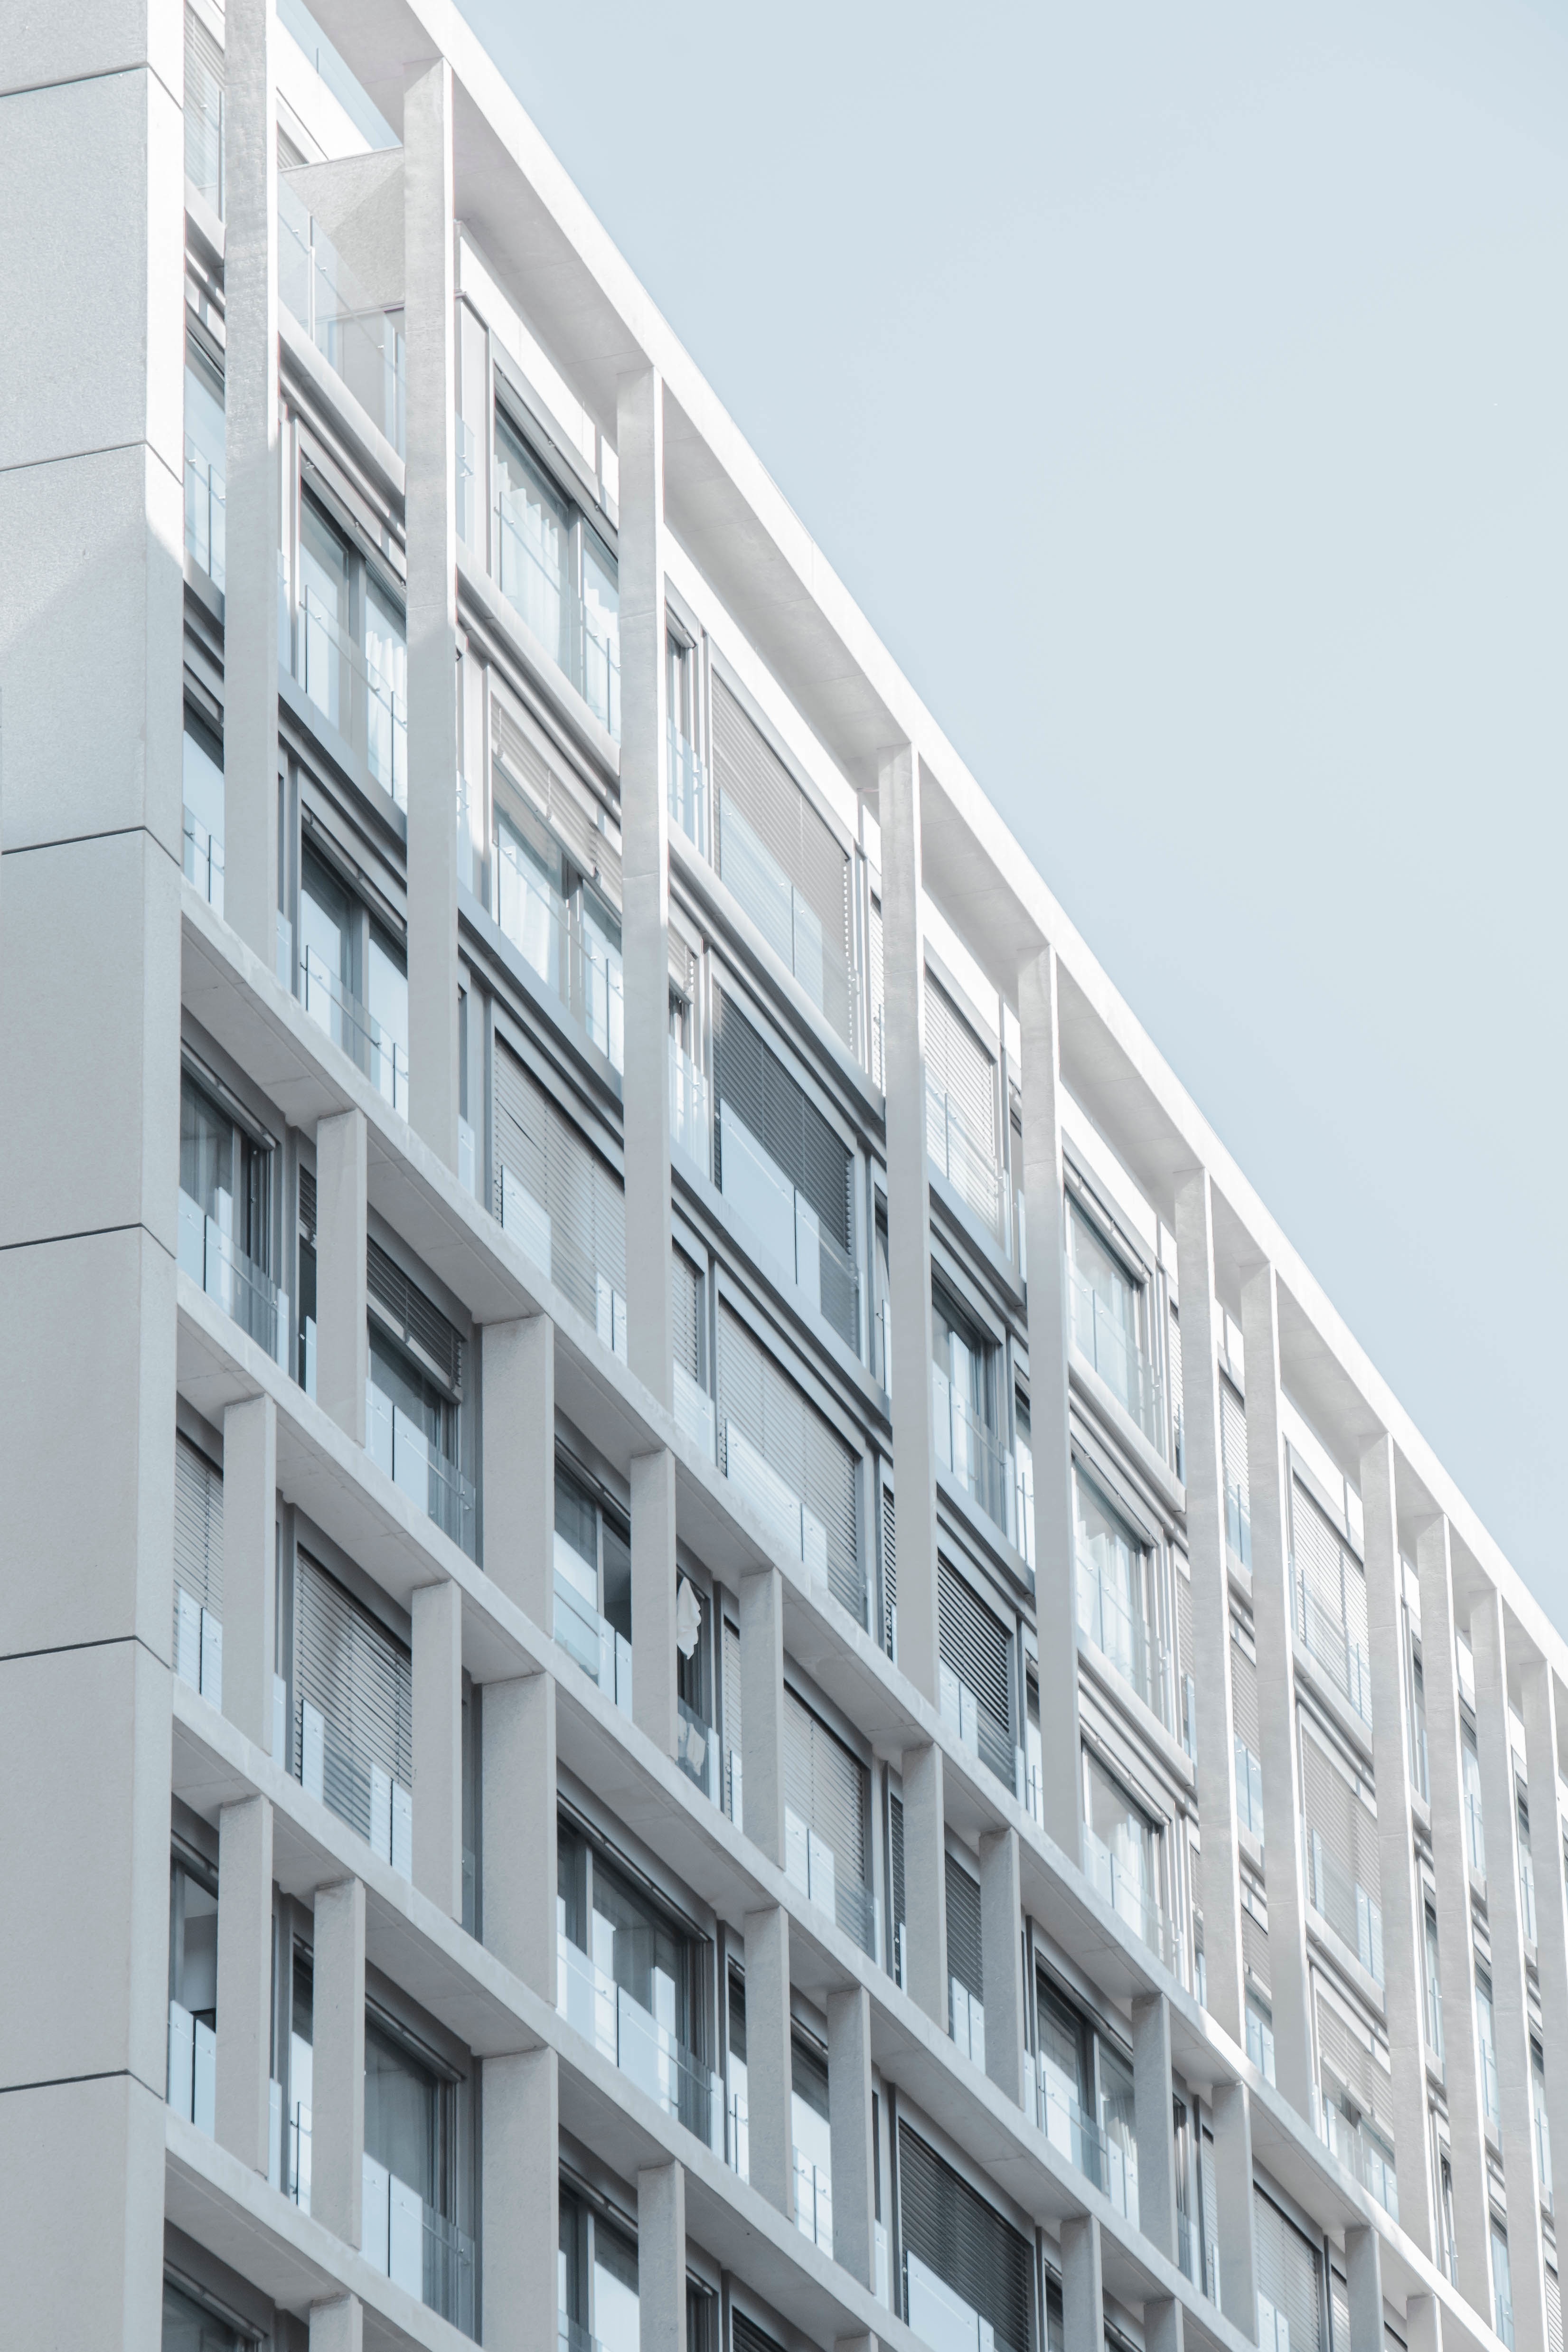
architecture, building, facade, property, apartment, tower block, commercial building, headquarters, condominium, real estate, residential area, brutalist architecture